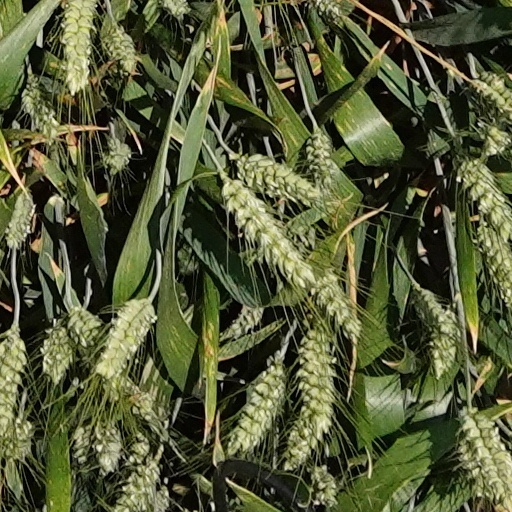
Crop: wheat